Portland International Airport

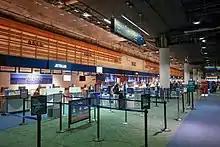
The old check-in counters before 2024

The present H-shape of the PDX terminal, designed by Zimmer Gunsul Frasca Partnership, was completed on September 10, 2001, when the new A, B and C concourses, as well as the light rail line, were finished. Probably the most stunning portion of PDX's interior, the new concourses reflect a Northwest theme, focusing heavily on the nearby Columbia River. A huge celebration was to be held the following weekend, but the September 11 attacks interceded. The new concourses, designed to be public spaces, were closed to non-passengers.